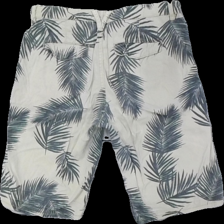
View: back
Type: Shorts
Category: Men
Brand: Lindex
Colors: Beige, Grey
Material: 100% cotton
Pattern: Other
Cut: Regular
Size: 36
Season: Summer
Damage location: bottom center
Damage 2 location: middle center
Damage 3 location: middle right
Price range: <50
Recommended usage: Export
Description: beige shorts med blad på, urtvättad